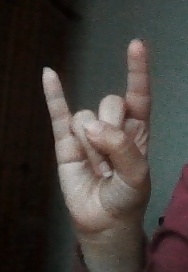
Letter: la